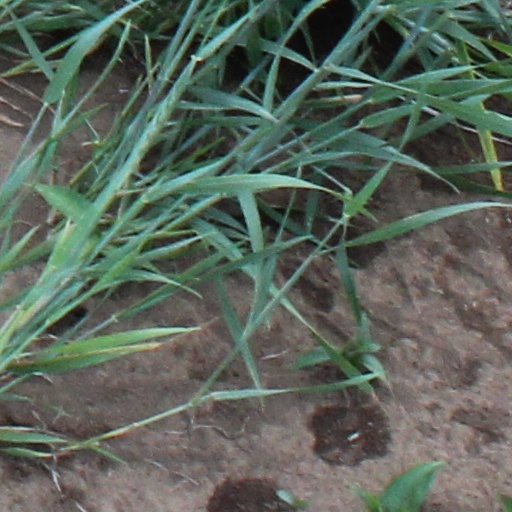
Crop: wheat